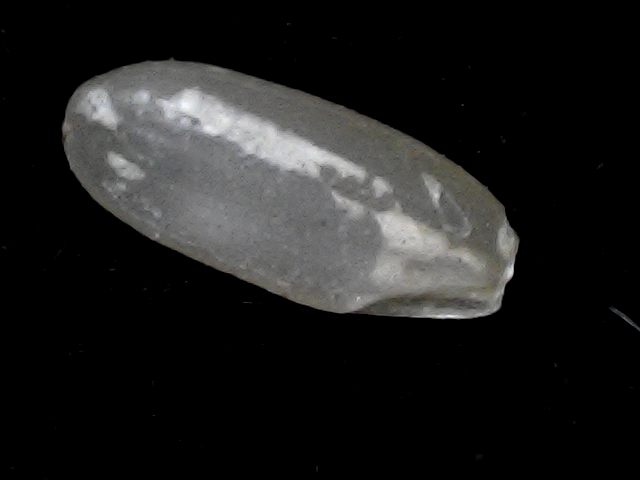
Rice variety: BR22